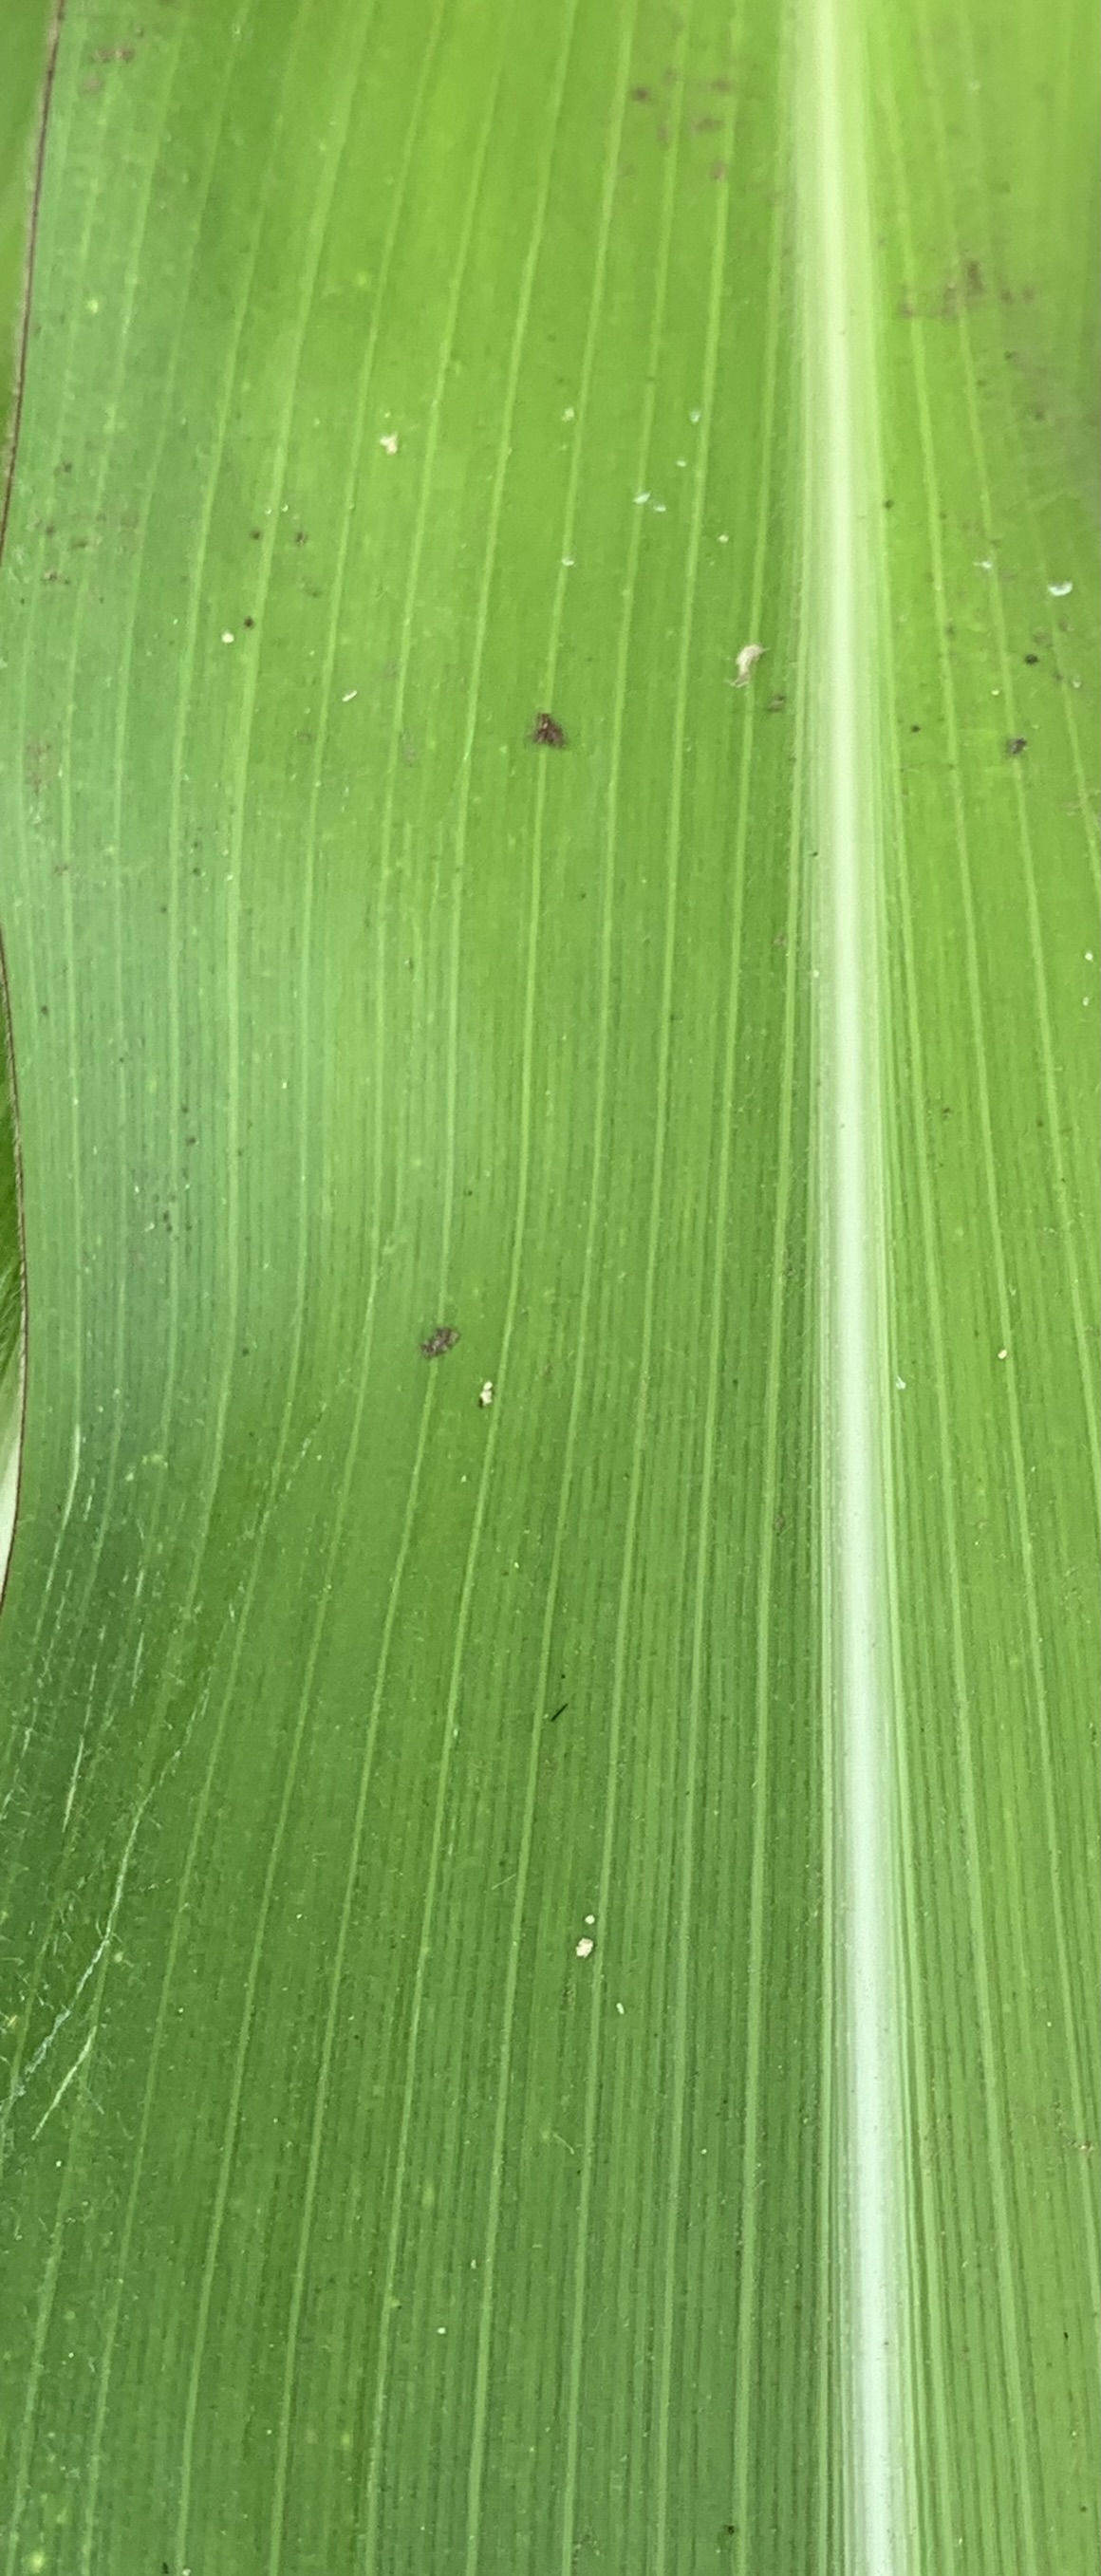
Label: Healthy